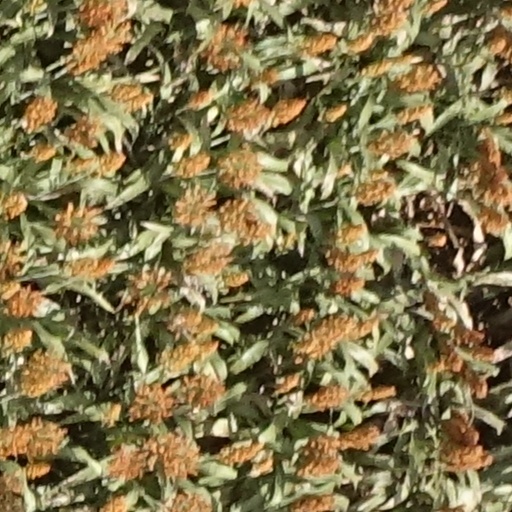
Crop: sorghum